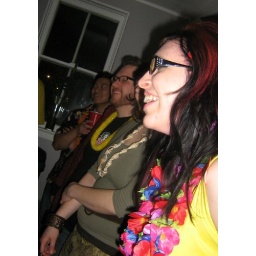
All good house parties end up in the kitchen